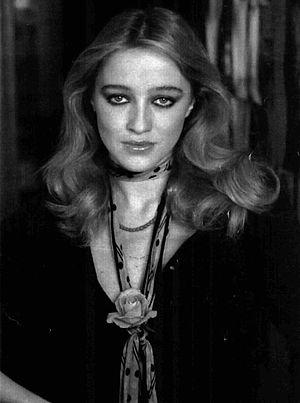
Eleonora Giorgi est une actrice, réalisatrice, scénariste et productrice de cinéma italienne.
Ballando con le stelle est une émission de télé-réalité centrée sur la danse et diffusée depuis 2005 sur la Rai 1 en Italie. L'émission est adaptée d'un format britannique, Strictly Come Dancing.